Ed FitzGerald

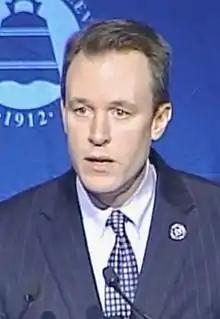
FitzGerald in 2013

Edward FitzGerald (born July 10, 1968) is an American politician who served as the first Cuyahoga County Executive from 2011 until 2015. He was the Democratic Party nominee for governor of Ohio in the 2014 election, and was defeated by the incumbent, John Kasich. Before being elected county executive, FitzGerald served as mayor of Lakewood, Ohio; a Lakewood city councilman; an assistant Cuyahoga County prosecutor; and a special agent with the Federal Bureau of Investigation.